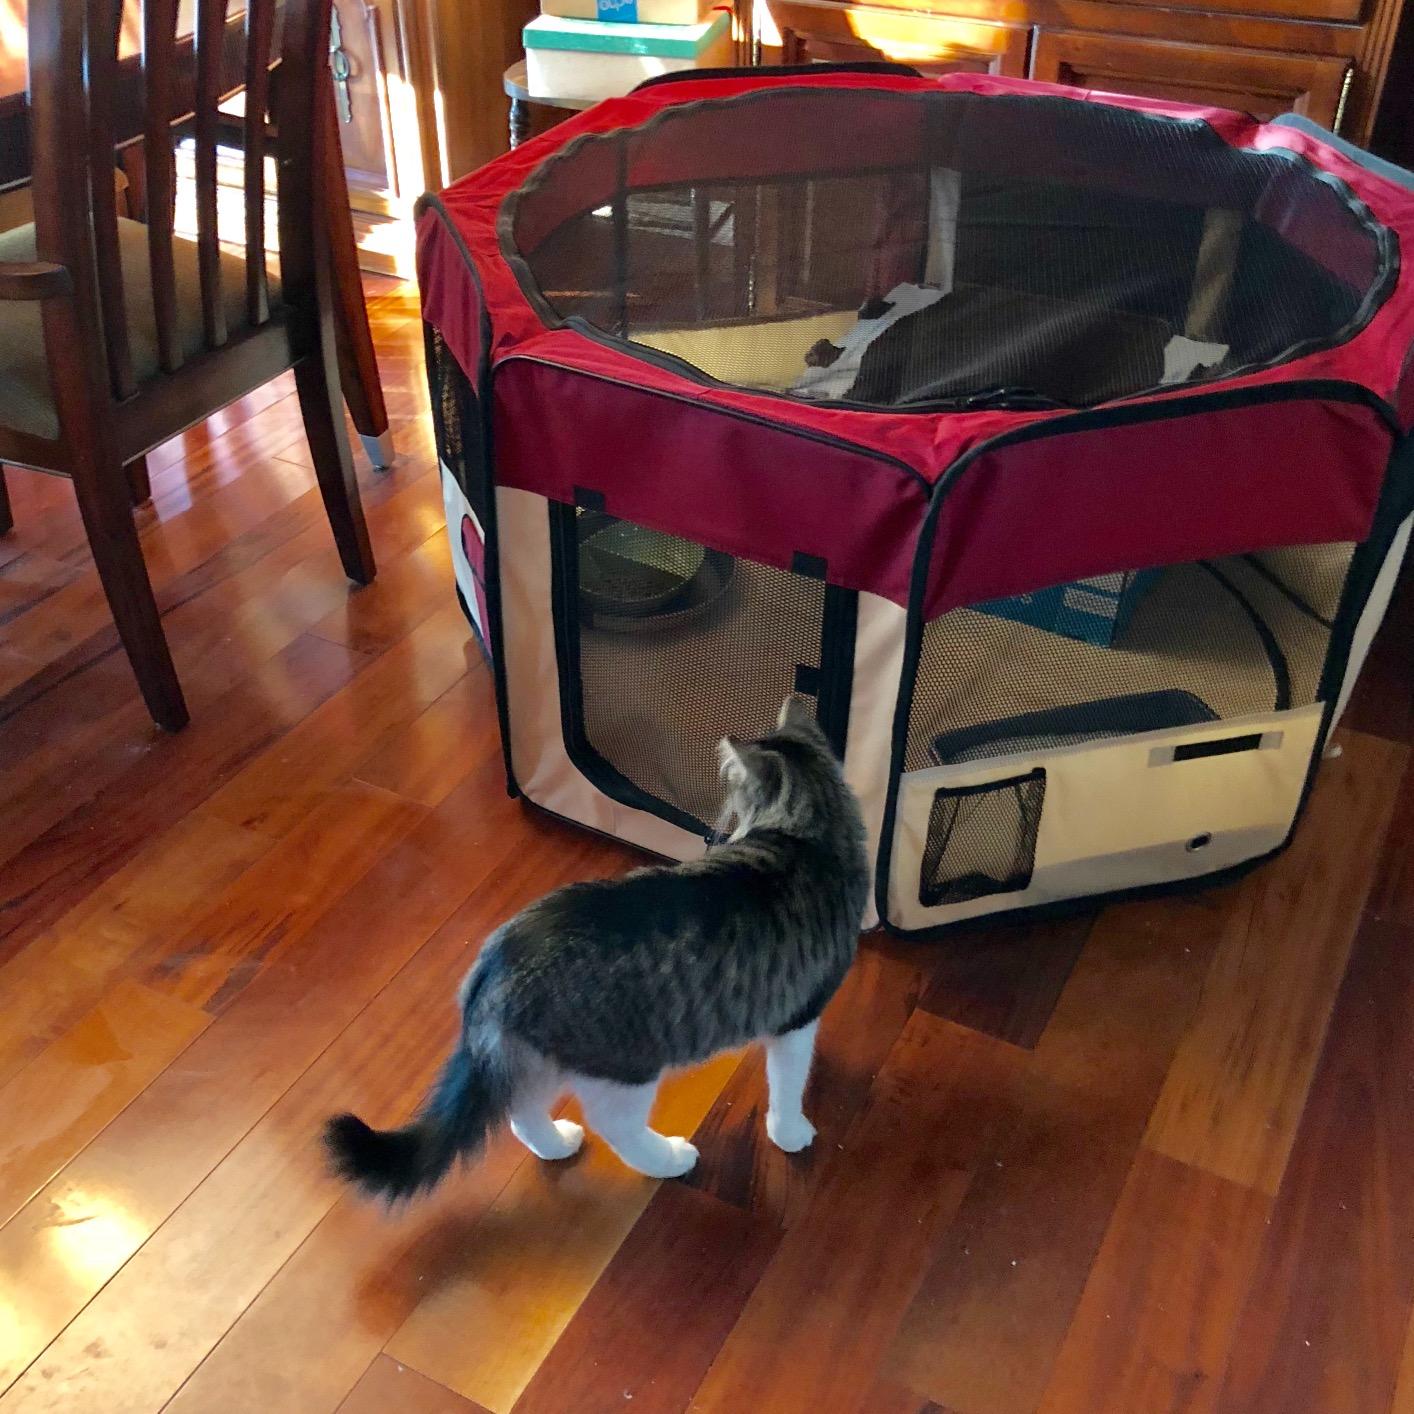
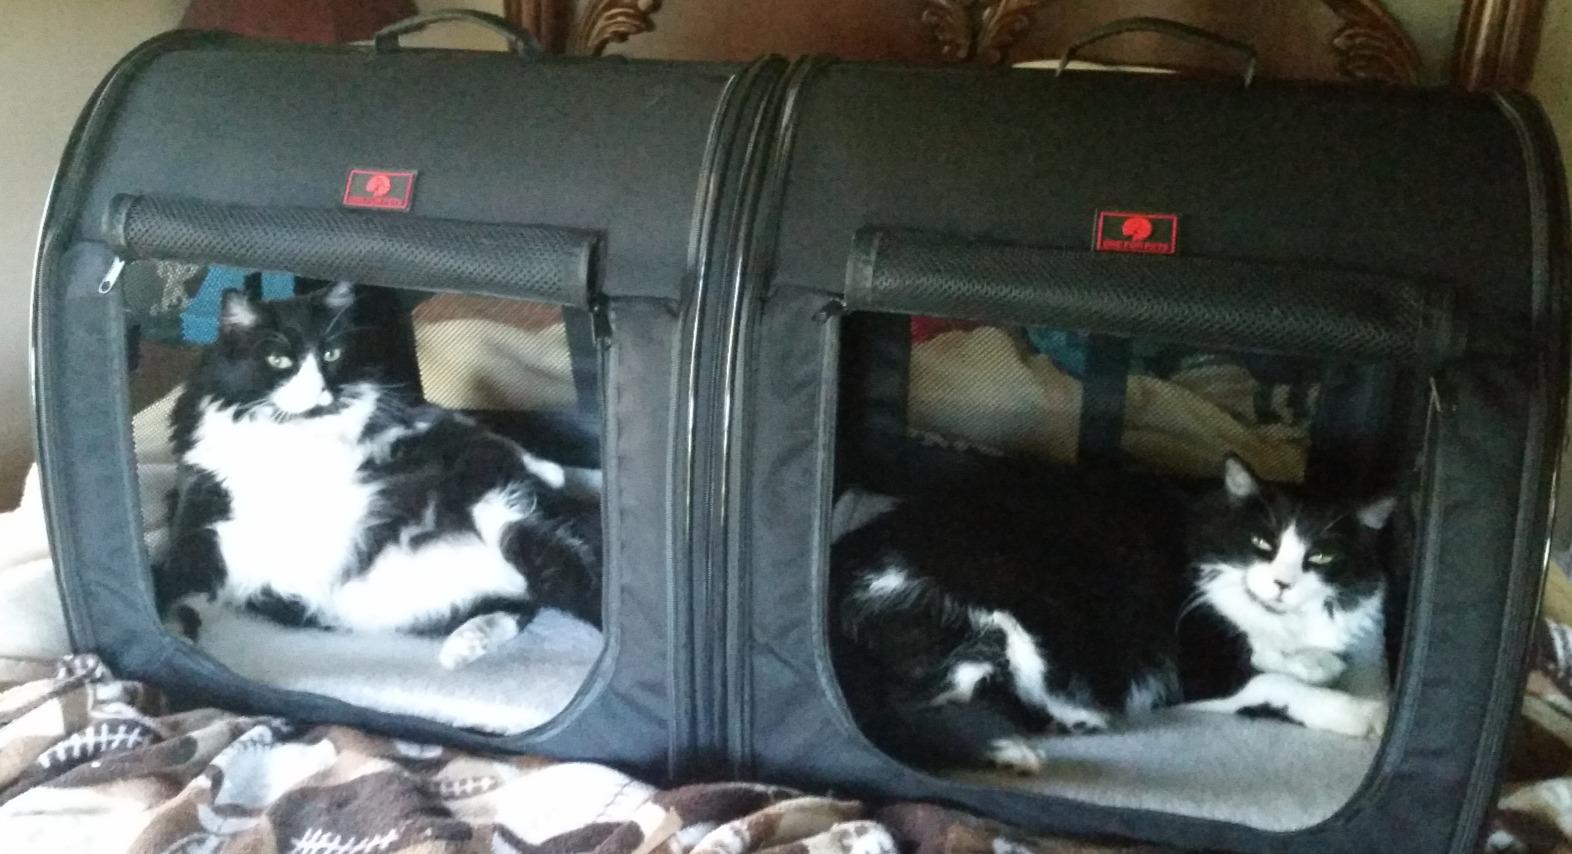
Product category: items_kennel
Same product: no